Martin Lodewijk

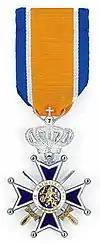
Medal of the Knight of the Order of Orange-Nassau

In 1973, Martin Lodewijk and his brother Tim participated in the knowledge quiz show "Twee voor Twaalf". The brothers won, and returned for the special jubilee quiz in 2005, where they reached the finals.